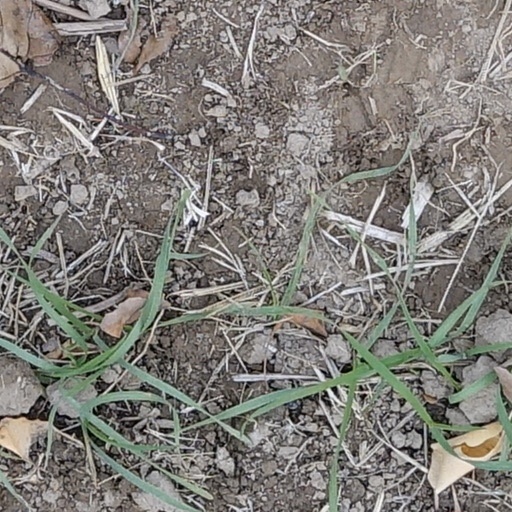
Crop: wheat